Escape from Tarkov

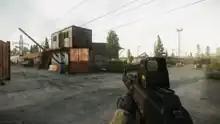
The game has a minimal HUD, with little on-screen information presented to the player.

When players die in a raid, they lose everything, including loot and the equipment they brought into the raid. Players can insure weapons and equipment they brought in which enables that gear to be returned to them if not taken by other players or bots. In scavenger raids, players are given a random set of equipment, instead of items from their personal stash, and enter a raid that is already in progress at a random location. After finishing a scavenger raid, there is a cooldown timer until the mode becomes available again for the player. Each raid lasts between 15 and 45 minutes depending on the map, and may contain up to 14 players.